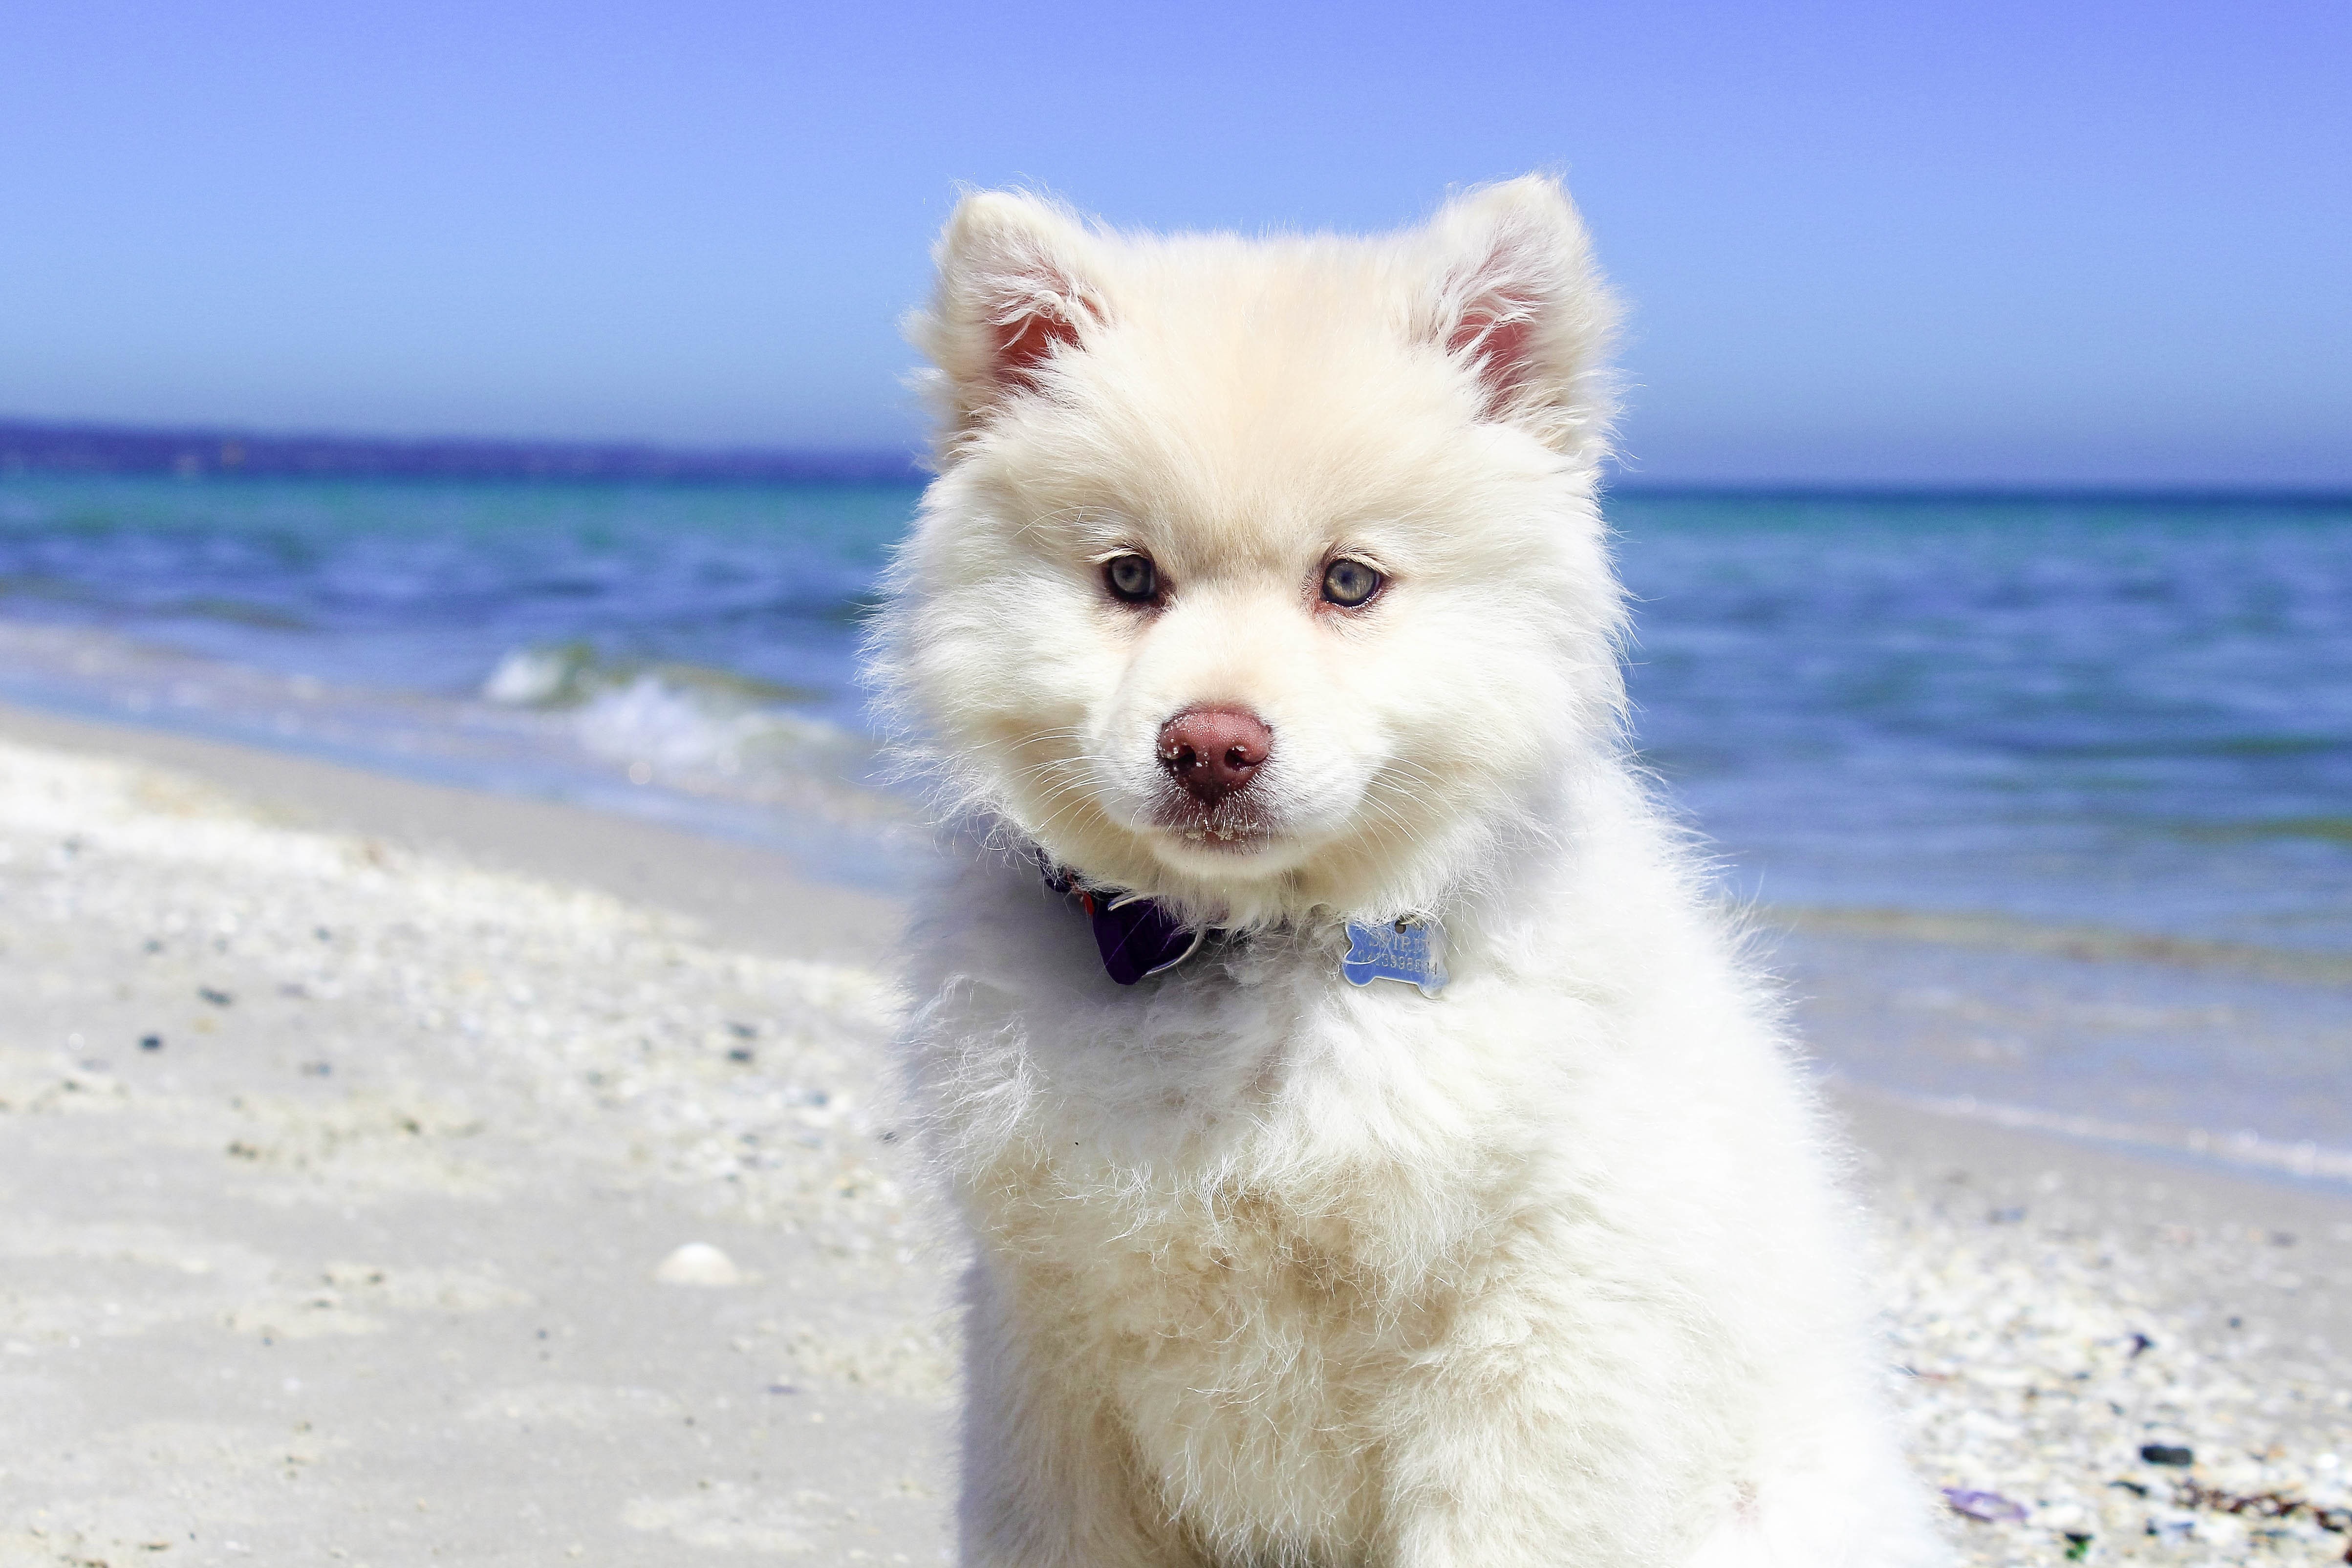
beach, sea, water, nature, outdoor, sand, ocean, puppy, dog, animal, cute, canine, summer, vacation, pet, young, tropical, holiday, mammal, friendship, lifestyle, leisure, friend, playful, fun, happy, happiness, hot, vertebrate, funny, domestic, dog breed, breed, pomeranian, doggy, companion, samoyed, siberian husky, dog like mammal, dog breed group, greenland dog, german spitz mittel, japanese spitz, american eskimo dog, german spitz, german spitz klein, volpino italiano